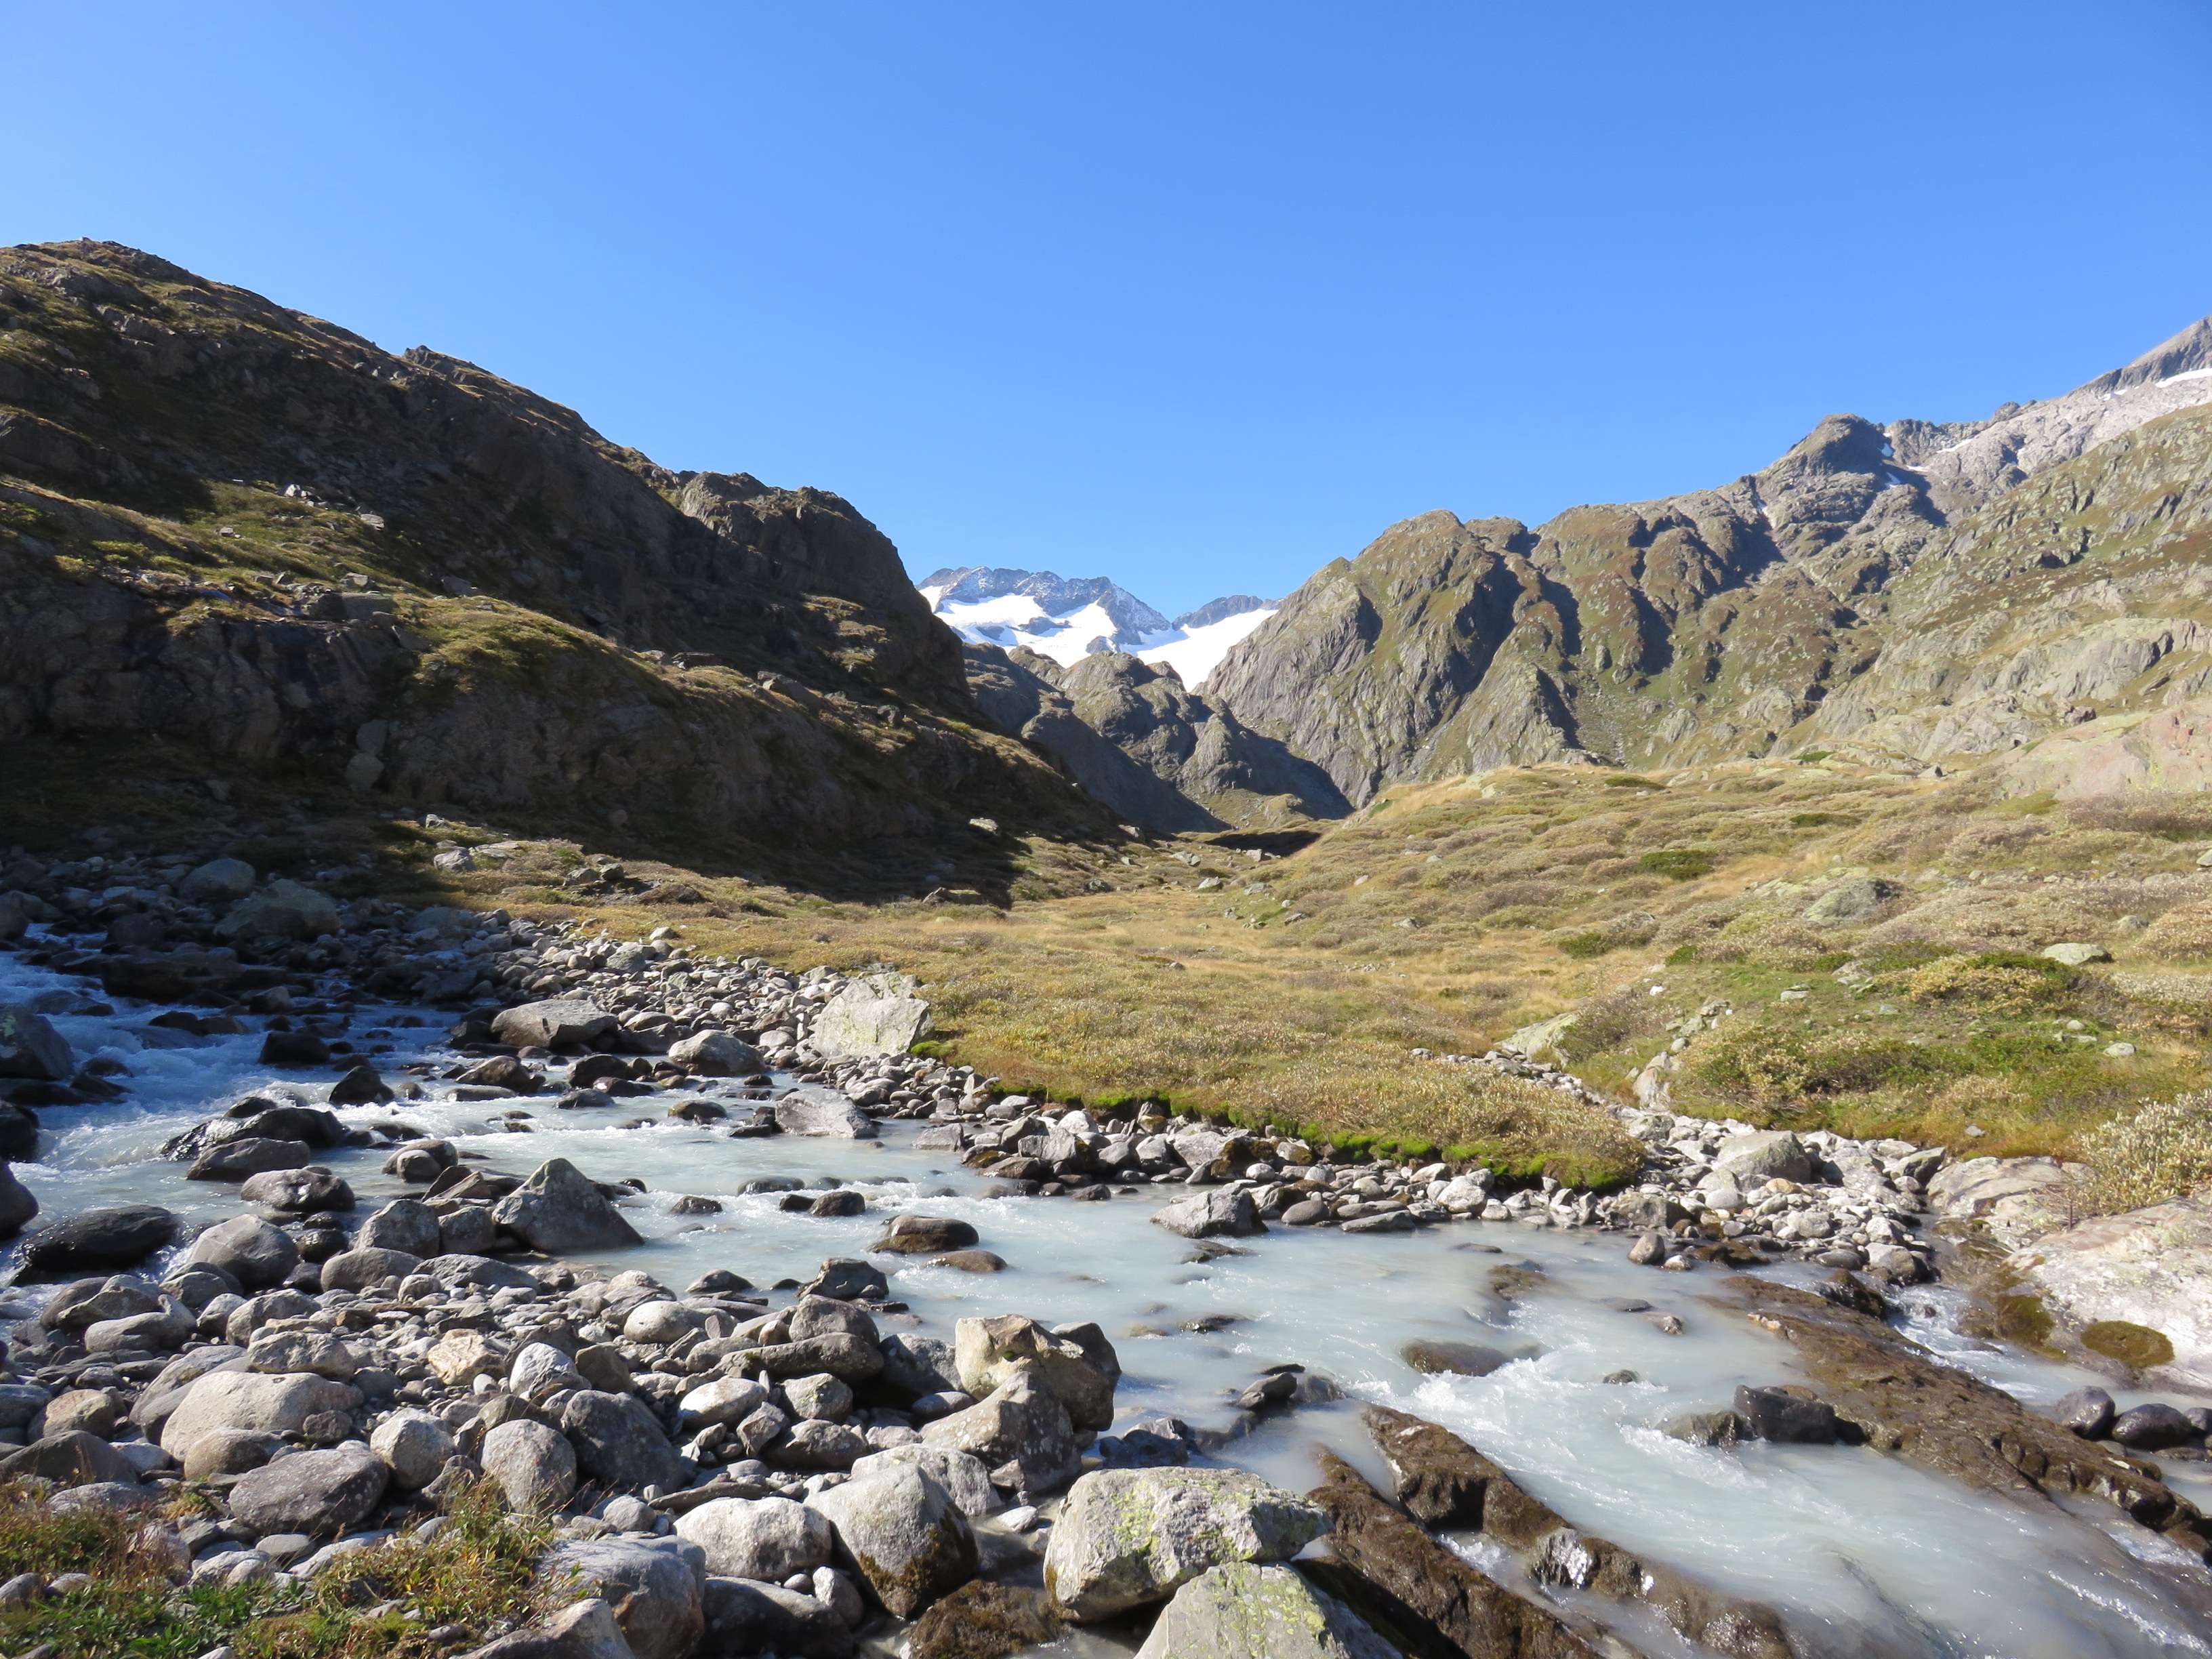
landscape, rock, wilderness, walking, mountain, hiking, lake, adventure, river, valley, mountain range, stream, ridge, geology, mountains, backpacking, plateau, fell, loch, wadi, landform, mountain river, geographical feature, mountainous landforms, gauligletcher